Società Torinese Automobili Rapid

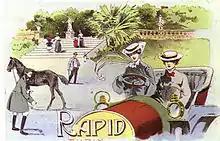
1900s S.T.A.R. Rapid poster

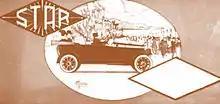
1900s S.T.A.R. Rapid poster

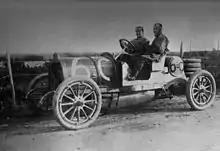
1907 Targa Florio - Cariolato in S.T.A.R. Rapid 6C

Giovanni Bastista and Matteo Ceirano left F.I.A.T. in 1901 to found Fratelli Ceirano & C. In 1903, Matteo left to found ITALA. In 1904 Giovanni Batista Ceirano transformed "Fratelli Ceirano & C." into "Società Torinese Automobili Rapid", using the name Rapid as a trademark. Production moved to a 50,000 square meters plant in Barriera di Nizza, Turin, where 500 people worked. The initial share capital was 2,000,000 lire, which in 1905 amounted to 5,000,000. Annual production was 600 units per year.